Gonzaga College

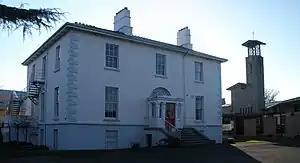
St Joseph's House (classrooms and administration block) and clock tower

Initially the school consisted of the three Bewley buildings on the site, one being used for the school, one as a Jesuit house of residence, and one as a lunch room, changing rooms, science laboratories, etc. In the 1950s, Andrew Devane of Robinson Keefe Devane Architects prepared a masterplan with a school hall between the two main houses and classroom wings extending to the two main houses. The masterplan included a chapel in front of the hall and main entrance. Over the 1950s the classroom wing linked to the school house was built along with the hall and main entrance. In the 1960s the chapel was built. In the 1980s an additional wing of classrooms was constructed. The school's renovation project finished in time for the 2009–10 school year: the first stage was a complete renovation of the science facilities, while the second stage almost doubled the floor area of the school with new buildings. The extension included the new Purdy Dining Hall, the new Coulson Theatre, a gym changing area, and classrooms. The old school hall was completely renovated into a modern library named the Sutherland Library with meeting rooms and study facilities. In 2019–2020 there are tentative plans for a major development of the older section of the school.